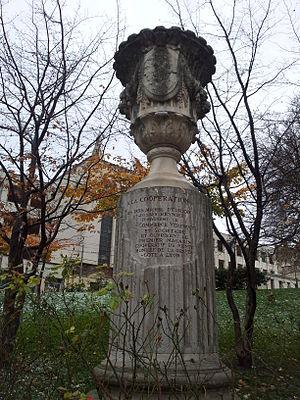
Monument situé dans le parc près de l'amphithéâtre des 3 Gaules rue Lucien Sportisse à Lyon
Une coopérative de consommation est un regroupement de consommateurs en vue d'acheter en gros des biens de consommation. Basée sur les principes du mutualisme, chaque sociétaire est solidaire et y exerce des droits et des devoirs. Le développement ultérieur de ces coopératives a amené ces sociétés, détenues et dirigées démocratiquement par ses sociétaires, à développer des réseaux de magasins et parfois même d'intégrer en amont une production industrielle.